Battle of the Ch'ongch'on River

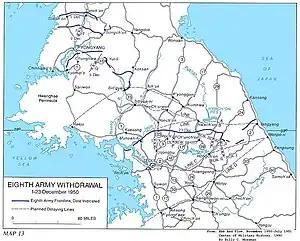
A series of front lines drawn over the Korean peninsula with each line labeled with a date

In the aftermath of ROK II Corps' collapse on November 27, Peng immediately ordered the PVA 38th Corps to cut the road between Kunu-ri and Sunchon in the US IX Corps rear, while the PVA 42nd Corps would surround the entire Eighth Army by rushing south through Pukchang-ni and capture Sunchon. At the same day, Walker shifted the Eighth Army's line eastward by attaching the US 1st Cavalry Division and the Anglo-Australian 27th Commonwealth Infantry Brigade to US IX Corps. The US 1st Cavalry Division would contain the PVA breakthrough at Pukchang-ni, while the 27th Commonwealth Brigade secured the road between Kunu-ri and Sunchon.